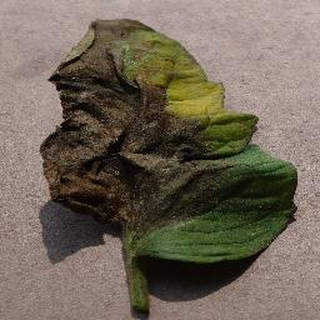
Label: tomato_late_blight